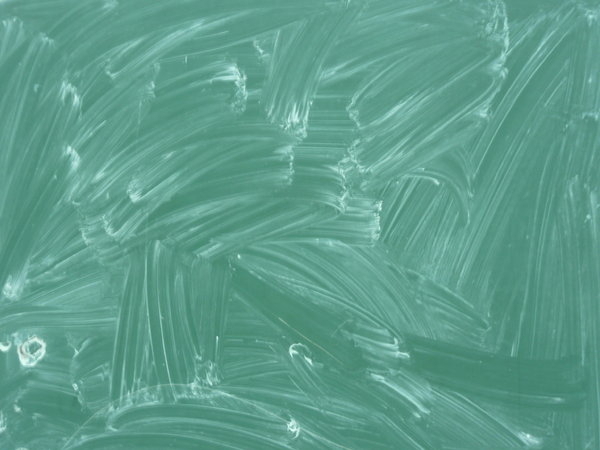
Texture: smeared